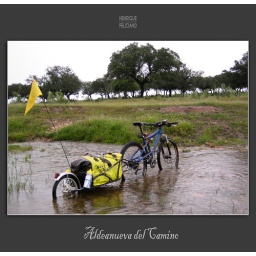
1500km in mountain bike # 3/09